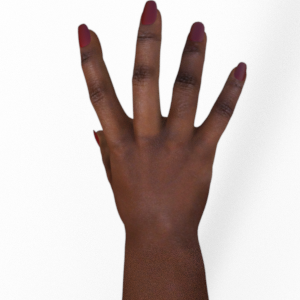
Label: paper